Sirenia

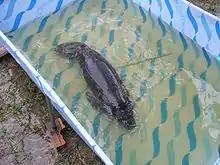
Rehabilitation of an Amazonian manatee calf by the Brazilian Institute of Environment and Renewable Natural Resources (IBAMA)

Environmental hazards induced by humans also puts sirenians at risk. Sirenians, especially the West Indian manatee, face high mortality from watercraft collision, and about half of all West Indian manatee deaths are caused by watercraft collisions. An increased use of hydroelectric power and consequent damming of rivers increase waterway traffic, which can lead to vessel collisions, and manatees may become entrapped in navigational locks. The urbanization of the coastline of areas such as the Caribbean, Florida, and Australia can result in a decline in seagrass populations. Seagrass meadows are also highly susceptible to pollution, and are currently among the top threatened ecosystems on Earth. Reliable areas of warm water in Florida are generally the result of discharge from power plants, but newer plants with more efficient cooling systems may disrupt the pattern of warm water refuges, and an increased demand on artesian springs, the animals' natural source of warm water, for human use decreases the number of warm water refuges. Congregating in the warm waters of industrial areas of Florida can expose manatees to pollutants and toxins at a time of year when their immune systems are already compromised.